Maraîchers station

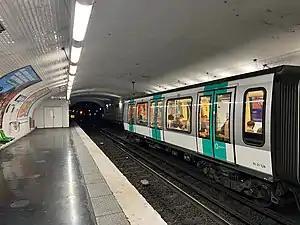
MF 01 at Maraîchers

Maraîchers is a station on line 9 of the Paris Métro in the 20th arrondissement of Paris, located under the "rue d'Avron". It is named after the nearby "rue des Maraîchers". It in turn took its name from the market gardens "maraîchers" once located there; until the 20th century, the hills of "Belleville" and "Montreuil" were cultivated by many market-gardeners whose most famous product were the peaches from "Montreuil".